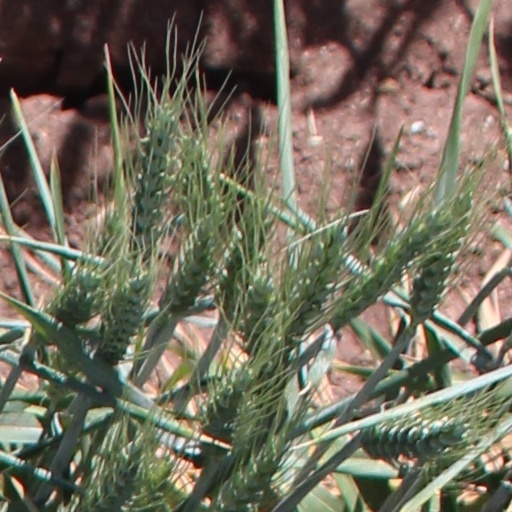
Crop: wheat